Tyrol

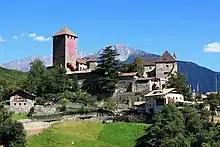
Tyrol Castle in Tirol, near Merano

In 1027, Emperor Conrad II, in order to secure the important route through the Brenner Pass, allotted the left bank of the Adige (from Lana to Mezzocorona) to the Duchy of Bavaria. During the 12th century, the local nobility went further: they built Tyrol Castle in the modern "comune" of Tirol in South Tyrol, near modern Merano; and around 1140, established the County of Tyrol as a state within the Holy Roman Empire.